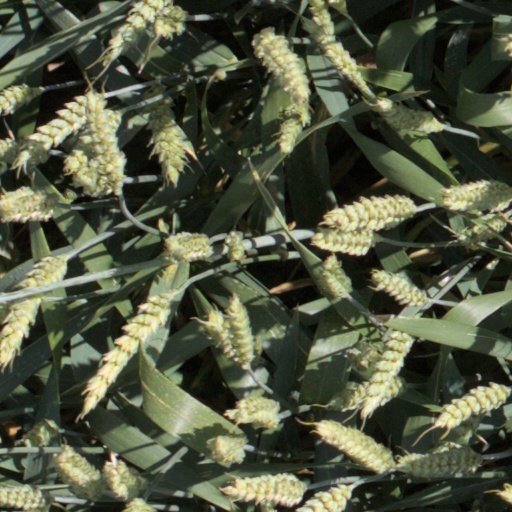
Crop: wheat